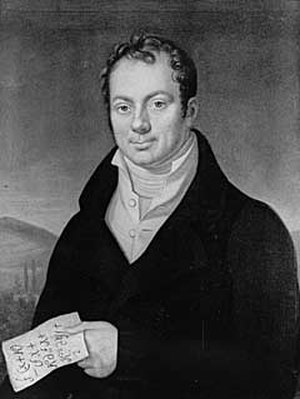
August Crelle
August Leopold Crelle var en tysk matematiker og bygmester.